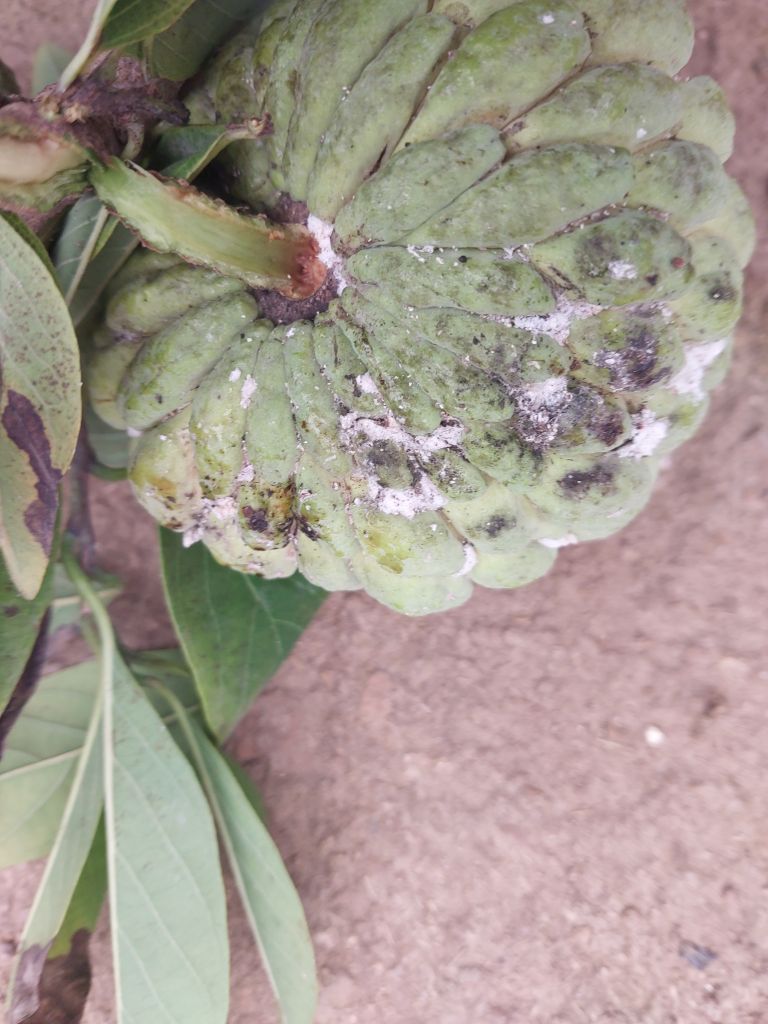
Disease label: Leaf spot on fruit